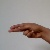
The image shows a hand gesture representing the letter 'H' in Indian Sign Language.